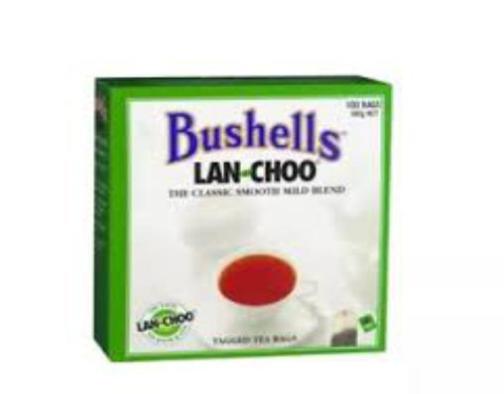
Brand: lan-choo
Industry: Food